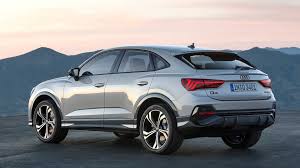
Label: noambulance